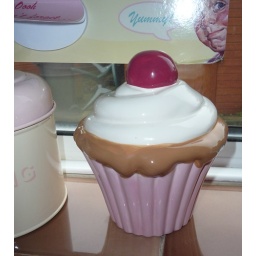
From my Mom its a cupcake money box but I have it in my kitchen for decoration.